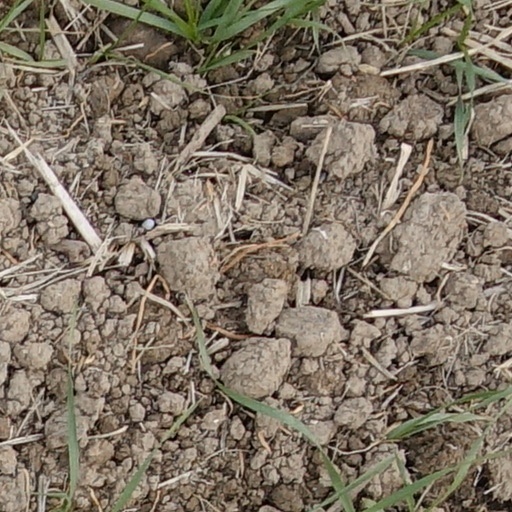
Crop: wheat